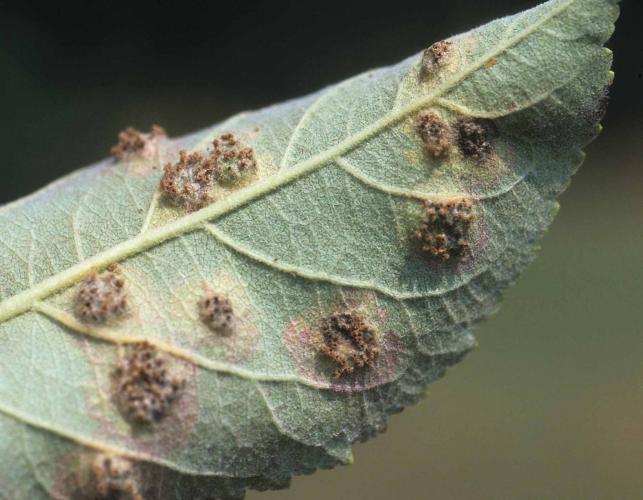
Plant: Apple
Disease: apple rust